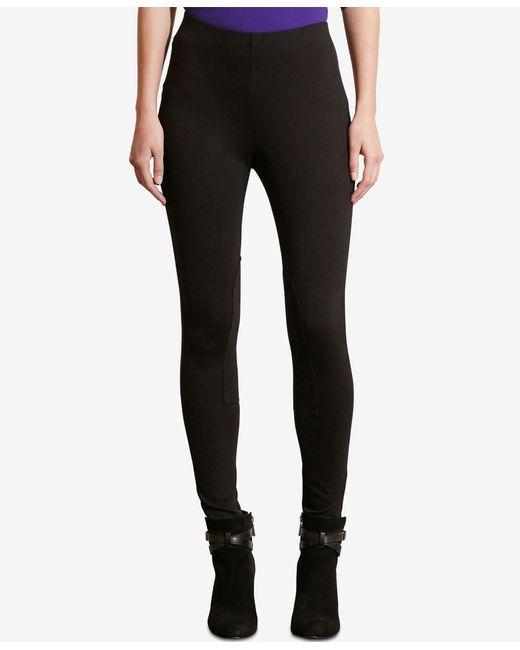
Slim Fit lässige schwarze Leggings für Damen